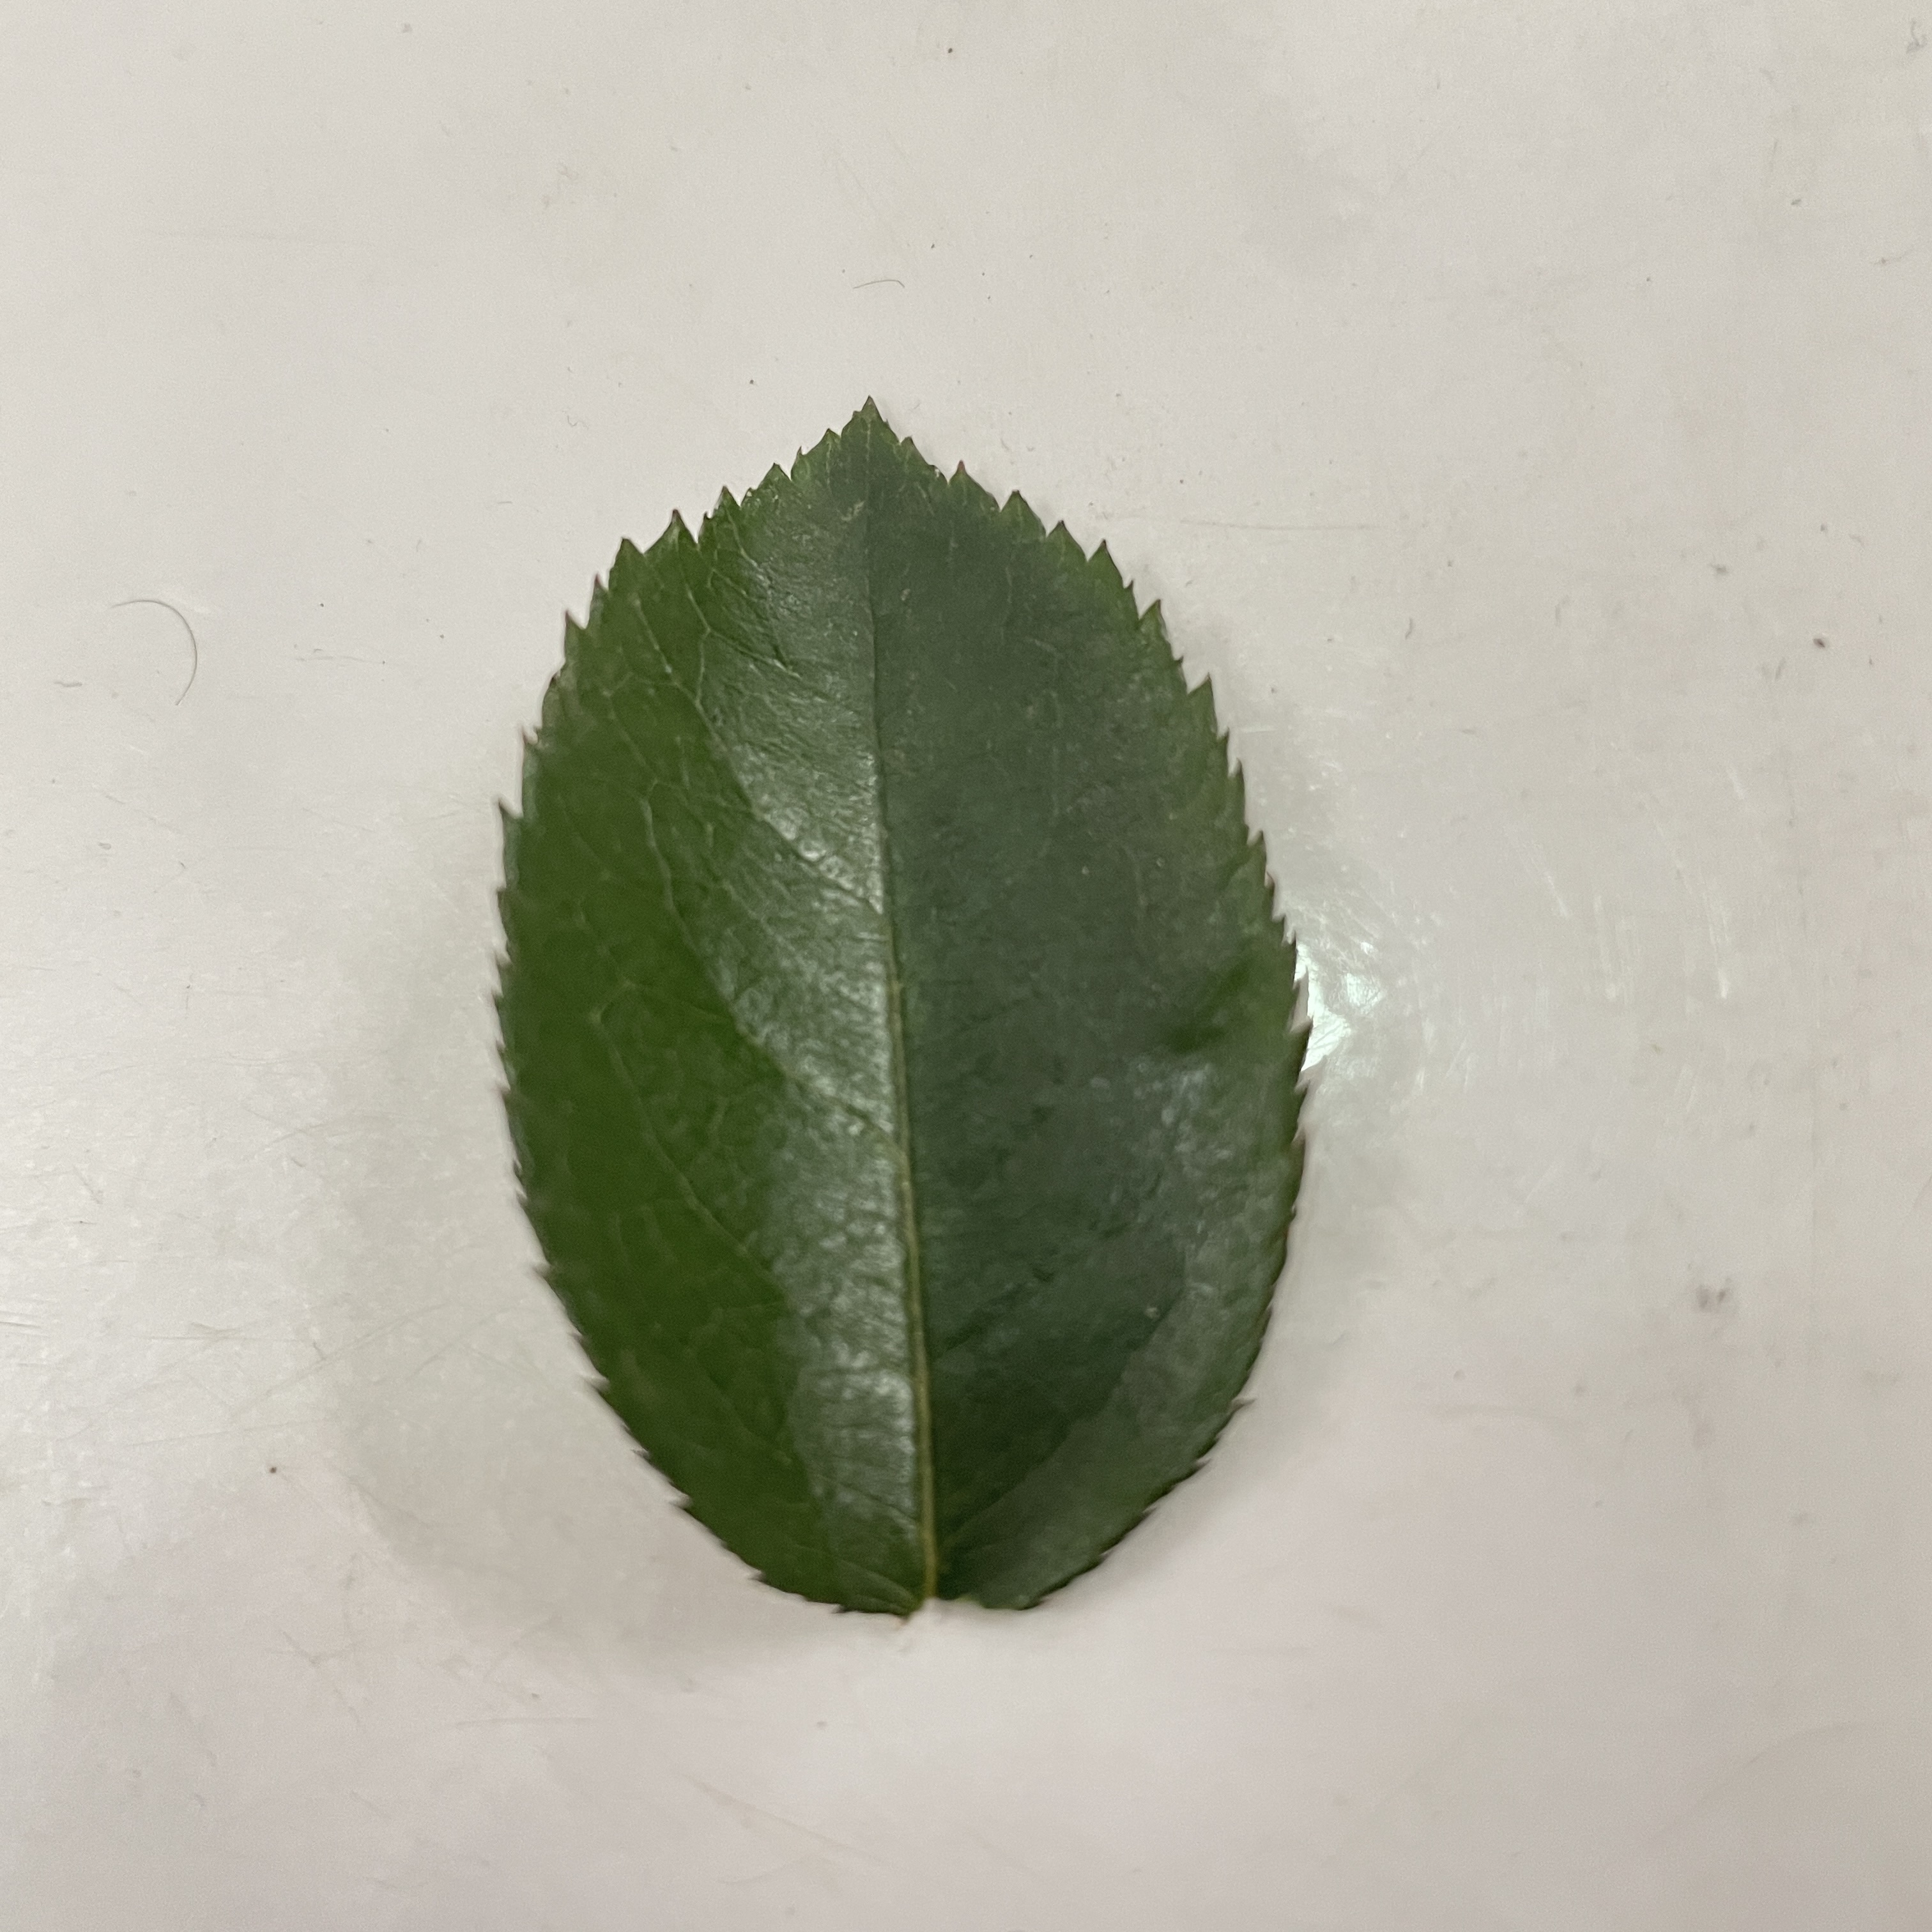
Label: Healthy Leaf